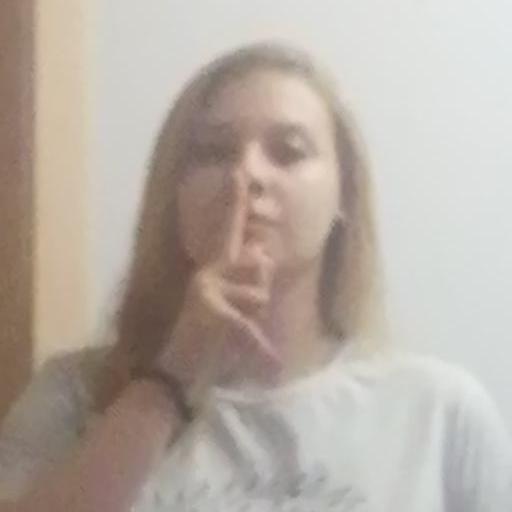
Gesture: mute